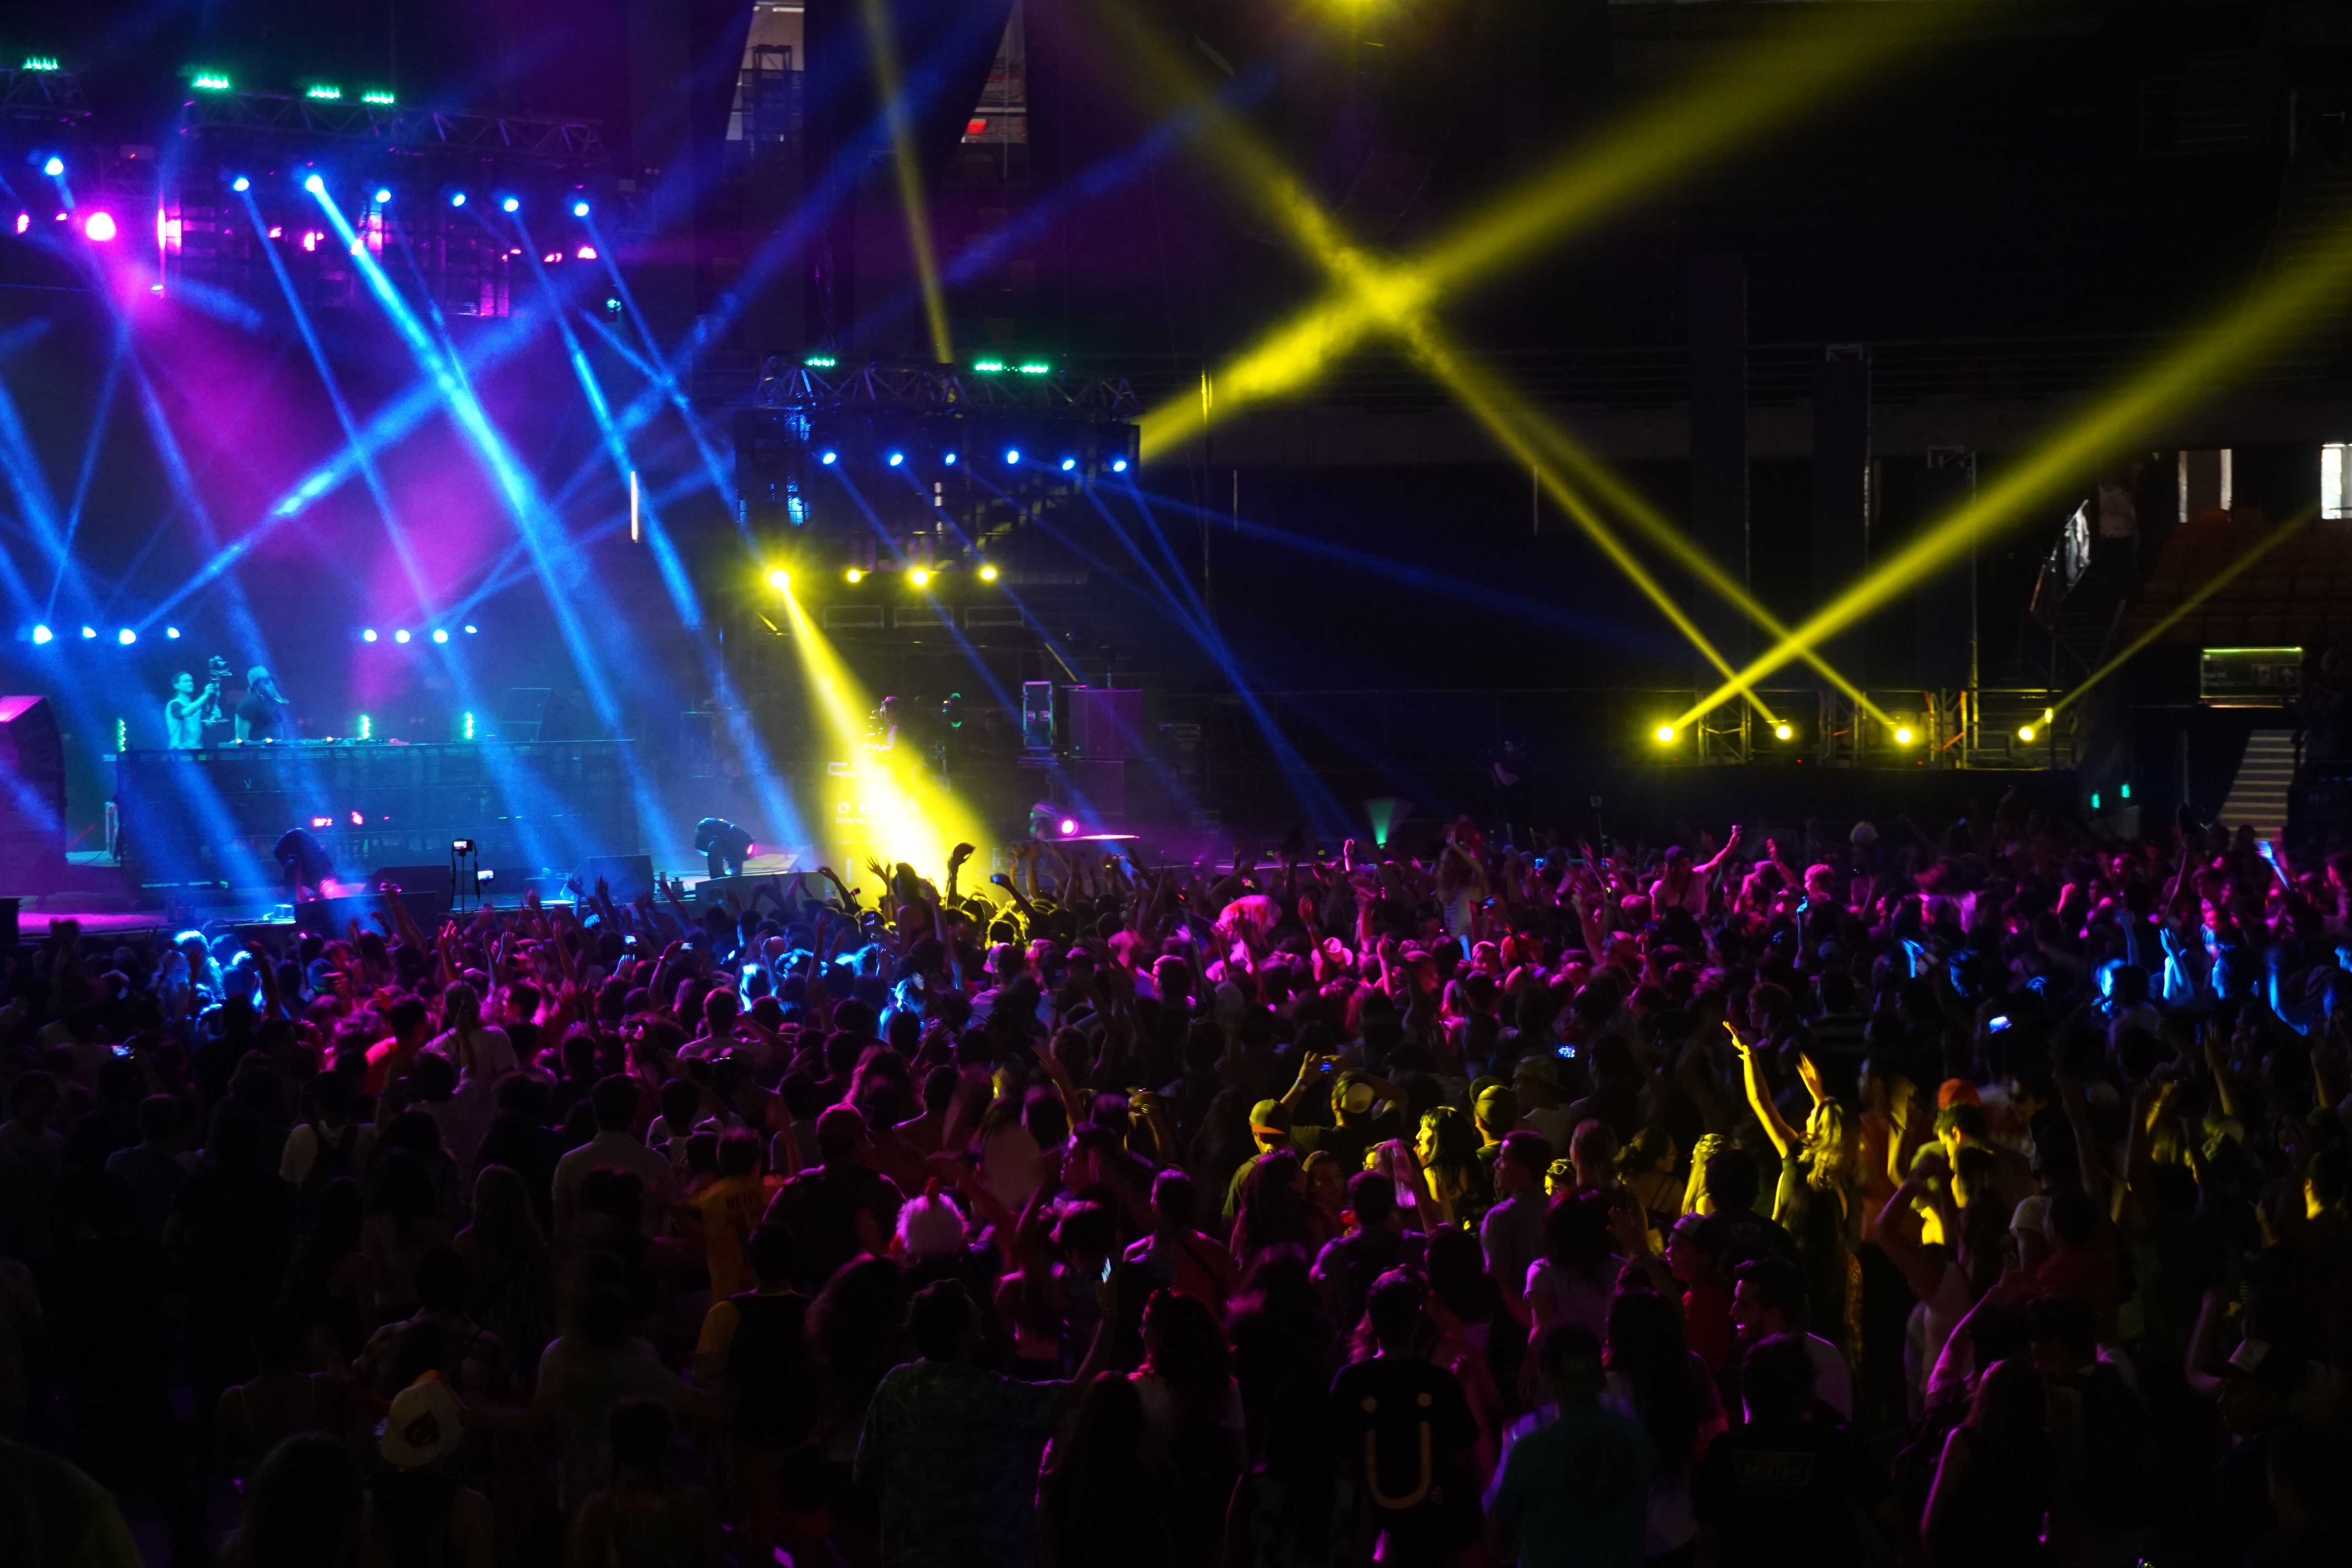
music, people, crowd, concert, audience, rave, stage, performance, entertainment, disco, nightclub, performing arts, rock concert, musical theatre, music venue